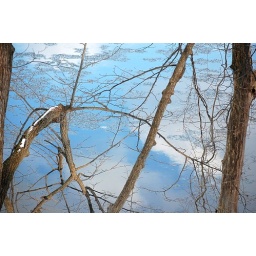
Shooting down. Here, you're seeing trees in the foreground, ice floating down the Delaware River, and clouds reflected in the water.